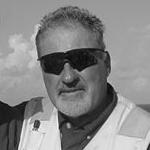
Age: 61